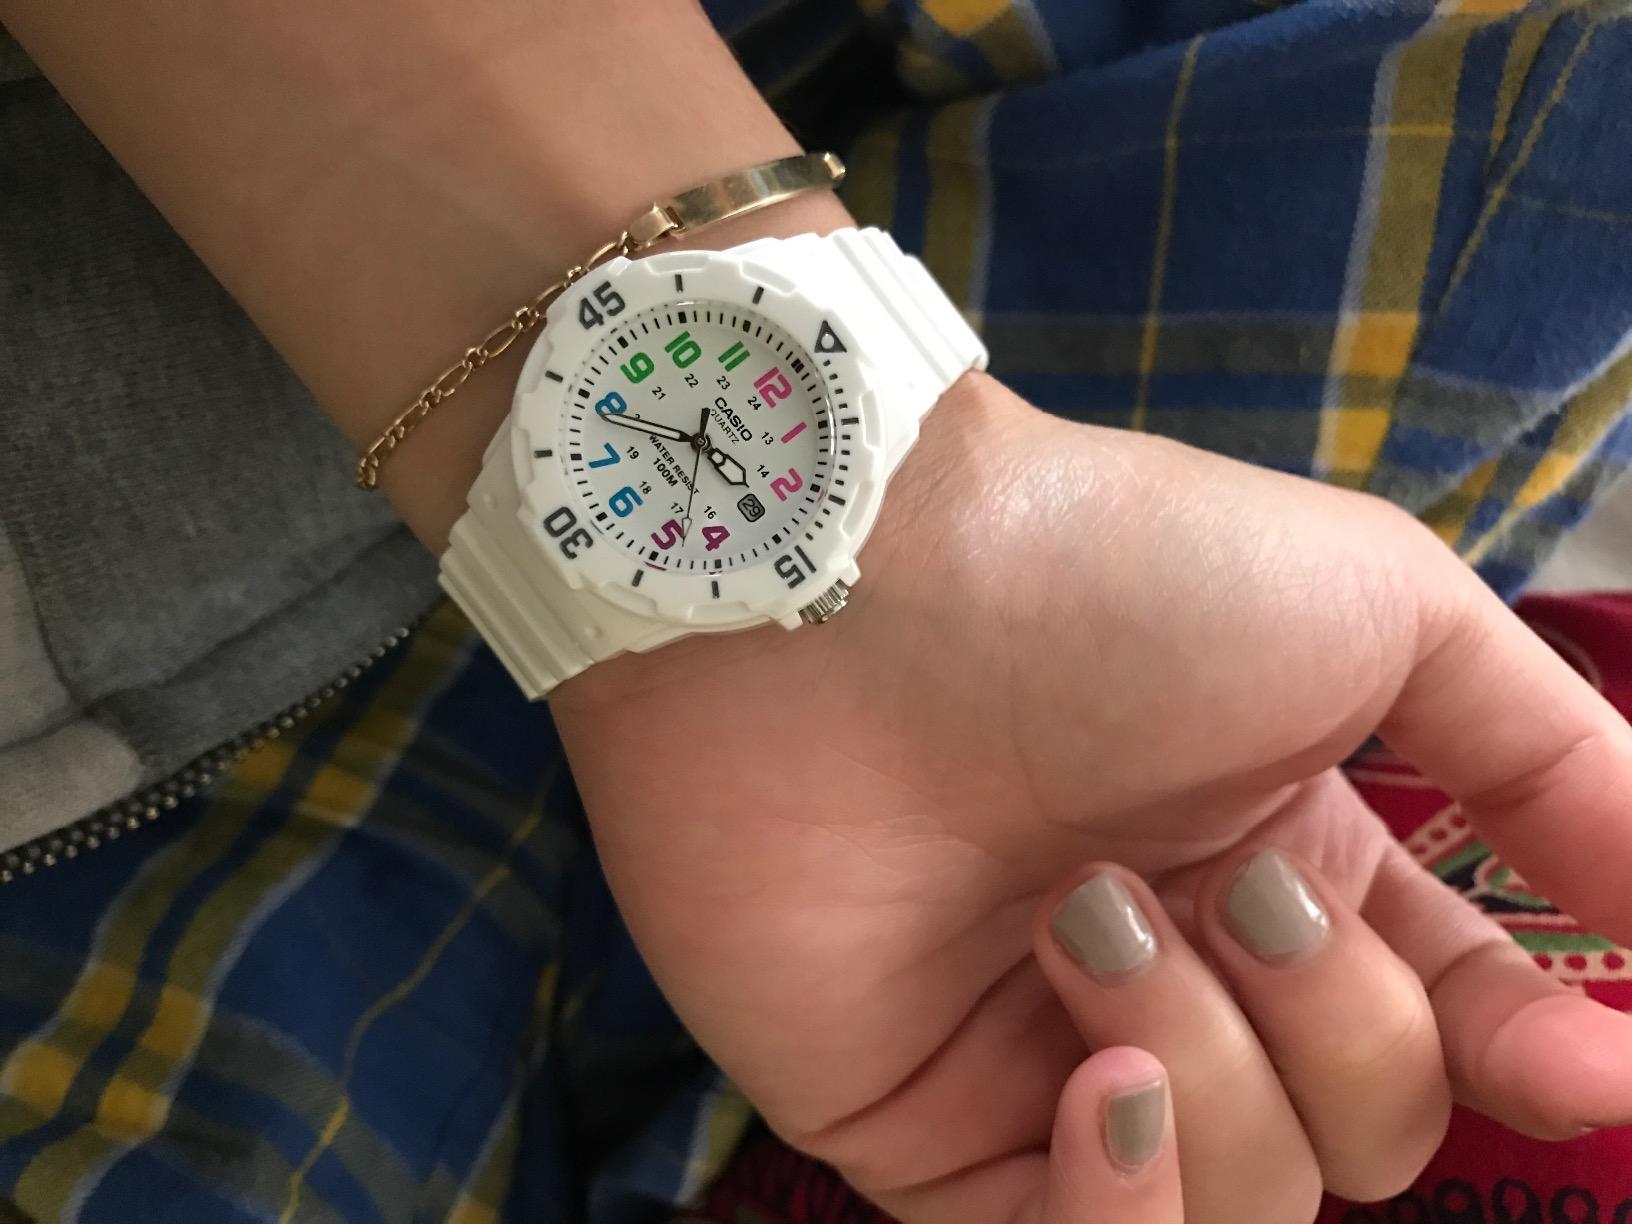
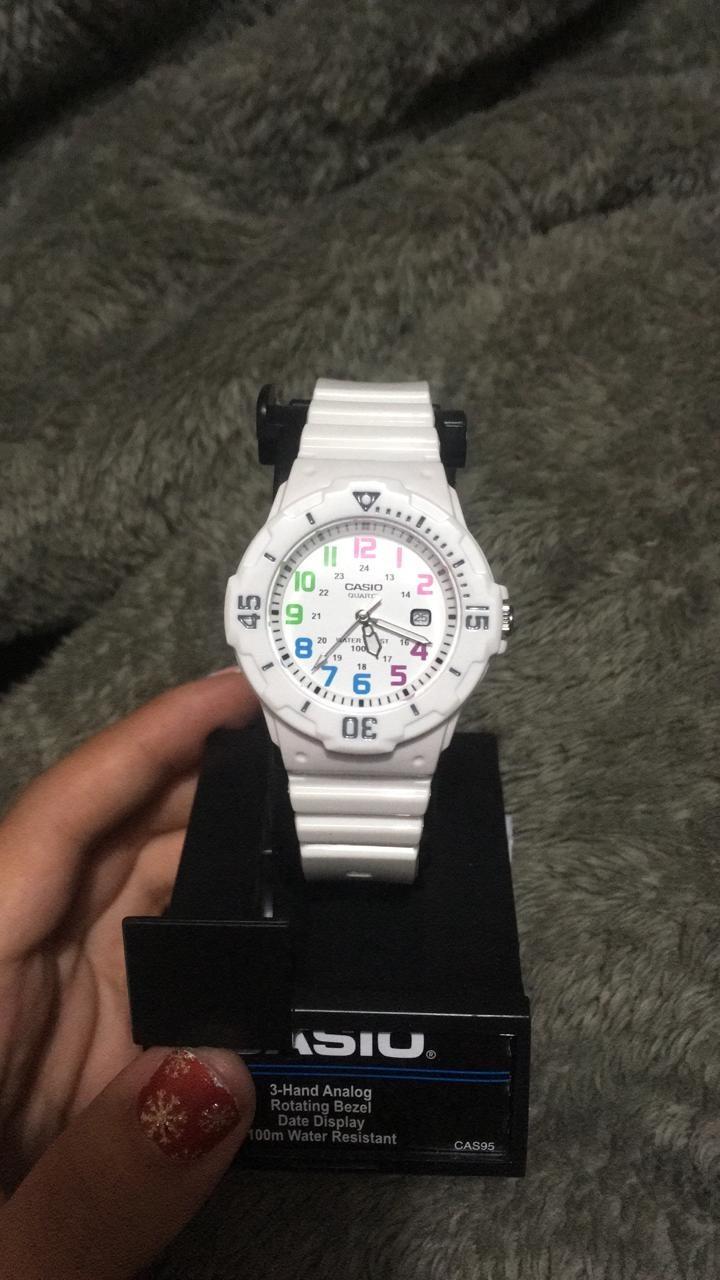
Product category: accessories_watch
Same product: yes